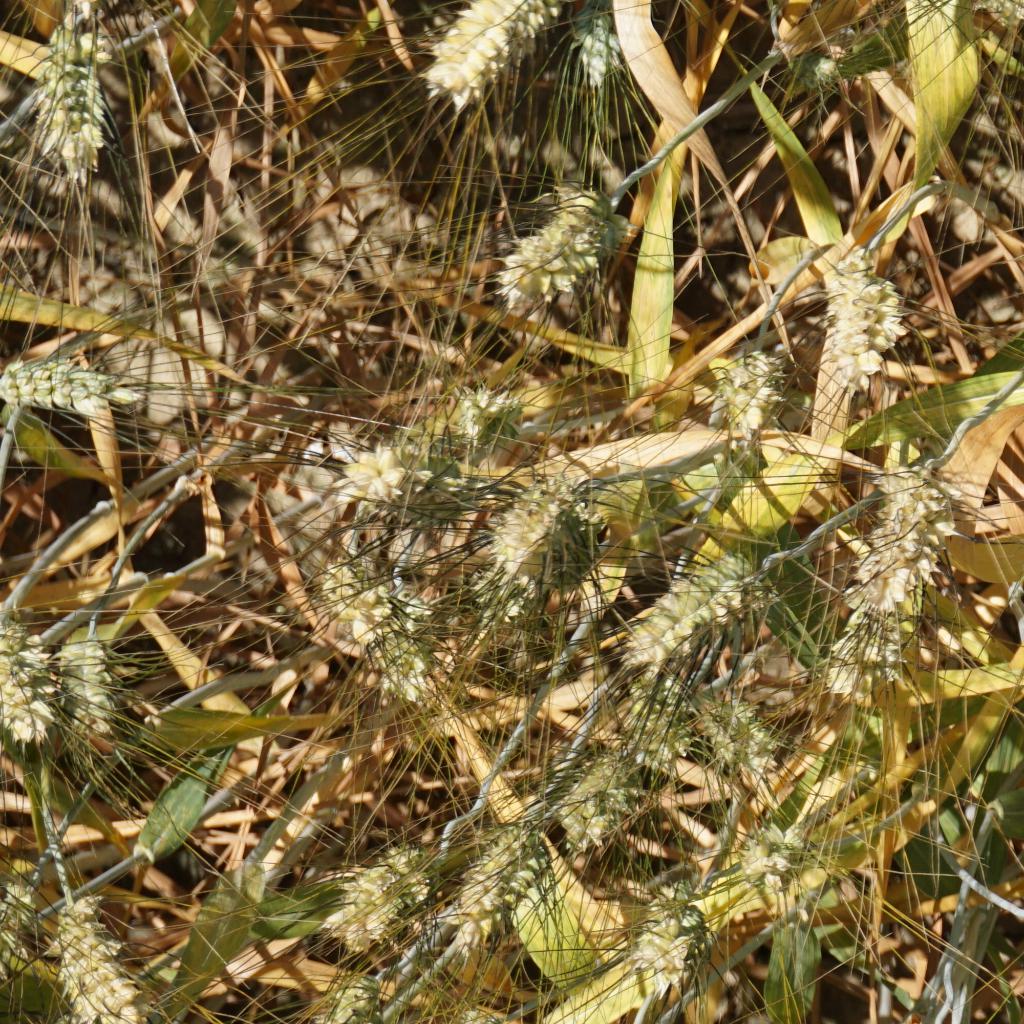
Country: France
Location: Gréoux
Wheat development stage: Filling - Ripening